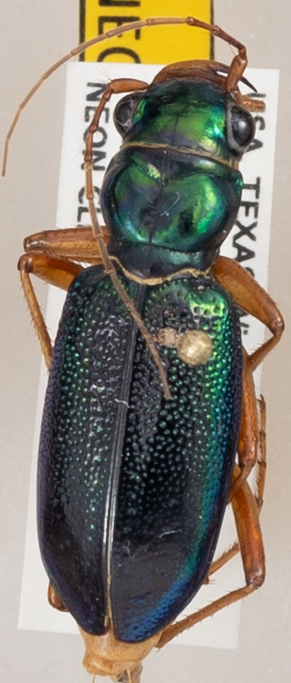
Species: Tetracha virginica
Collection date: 2019-08-28
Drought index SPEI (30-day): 0.17
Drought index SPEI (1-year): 1.69
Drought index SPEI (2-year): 0.32